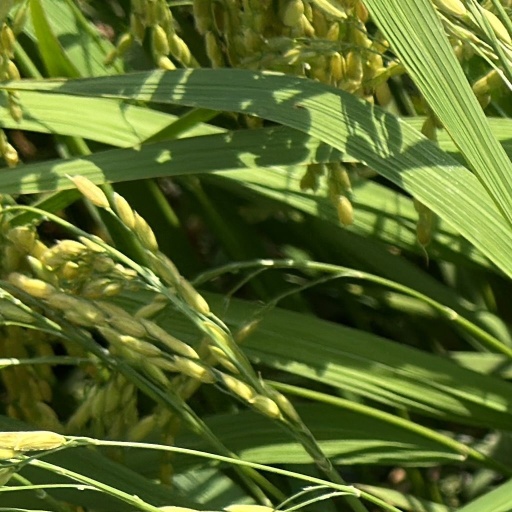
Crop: rice